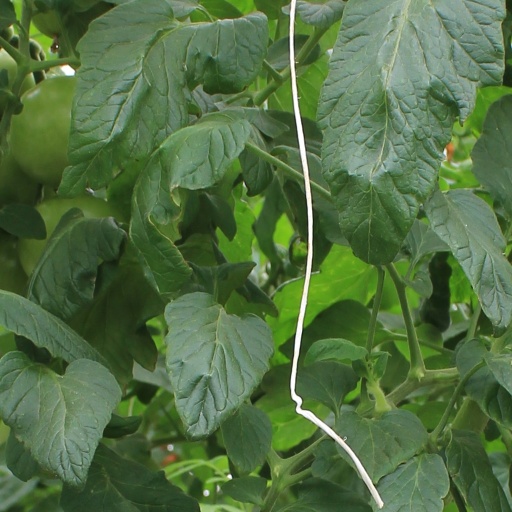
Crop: tomato